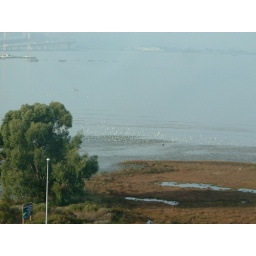
Foggy view from the window of our hotel room in Emeryville, The tiny white dots in the Bay are shorebirds.